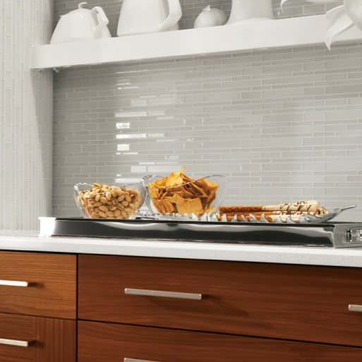
Material: food